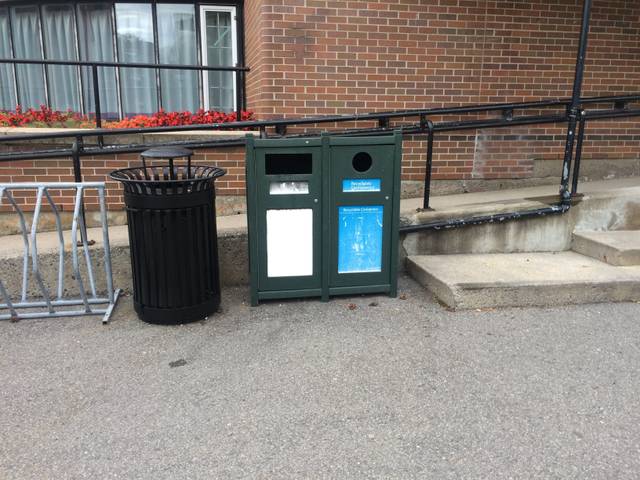
Region: Canada
Coordinates: 45.388, -75.698